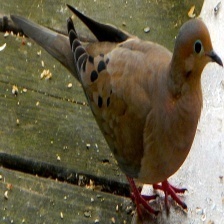
Species: MOURNING DOVE
Scientific name: ZENAIDA MACROURA